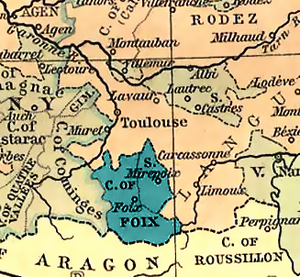
Les États de Foix, réellement créés en 1398, étaient jusqu'en 1789 la réunion des trois ordres du comté de Foix en assemblée régulièrement constituée, périodiquement convoquée et possédant des attributions politiques et administratives, dont la principale était le vote de l'impôt.